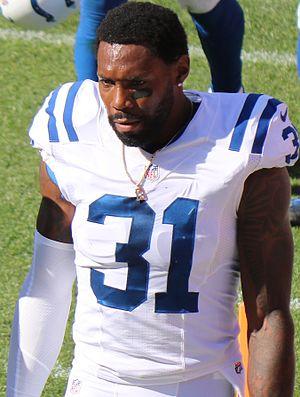
Antonio Cromartie, né le 15 avril 1984 à Tallahassee, est un joueur américain de football américain qui évolue au poste de cornerback.